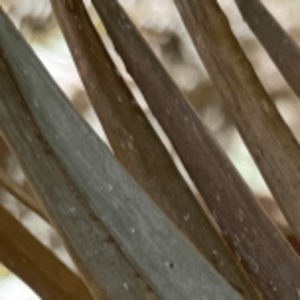
Label: Rachis Blight